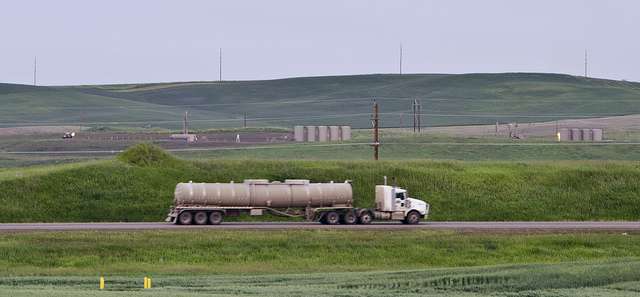
A truck that is driving down the street near the grass.

A truck is pulling a trailer down a road.

A white truck tows a tanker on a road surrounded by grass.

A tanker truck driving with hilly field in the background.